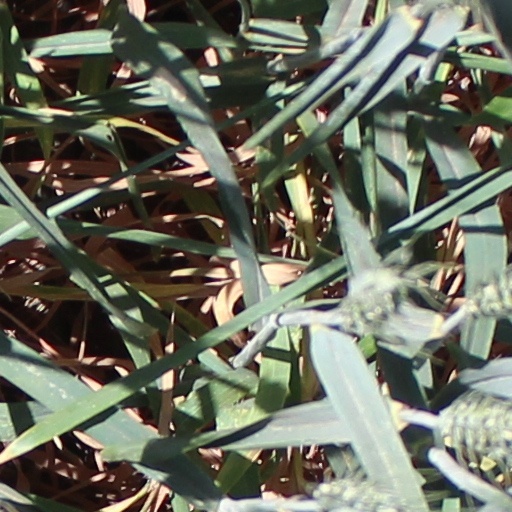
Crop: wheat